World Party

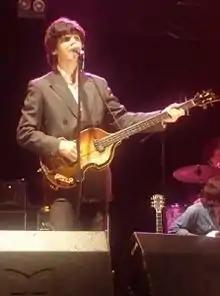
Dave Catlin-Birch (pictured as Paul McCartney in the Bootleg Beatles in 2006) served as bassist from 1992 to 1995.

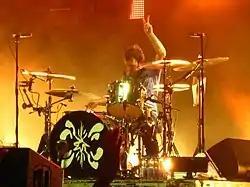
Chris Sharrock (pictured performing with Oasis in 2008) served as drummer from 1992 to 1997.

Released on 24 April 1990, "Goodbye Jumbo" was voted "album of the year" by "Q" magazine and was nominated for a Grammy Award for "best alternative music performance" in the US. The album contained the minor UK hit singles "Way Down Now" and "Put the Message in the Box" (the latter going on to be covered by Brian Kennedy on his 1996 album "A Better Man", and becoming a top 40 hit in the UK and a top 20 hit in Ireland). After the 1991 EP "Thank You World", World Party recruited former Bootleg Beatles member David Catlin-Birch as guitarist and ex-Icicle Works member Chris Sharrock on drums, with intentions to play more live dates. Instead, Ensign label boss Nigel Grainge cancelled a planned tour support slot with Neil Young in favour of further recording.